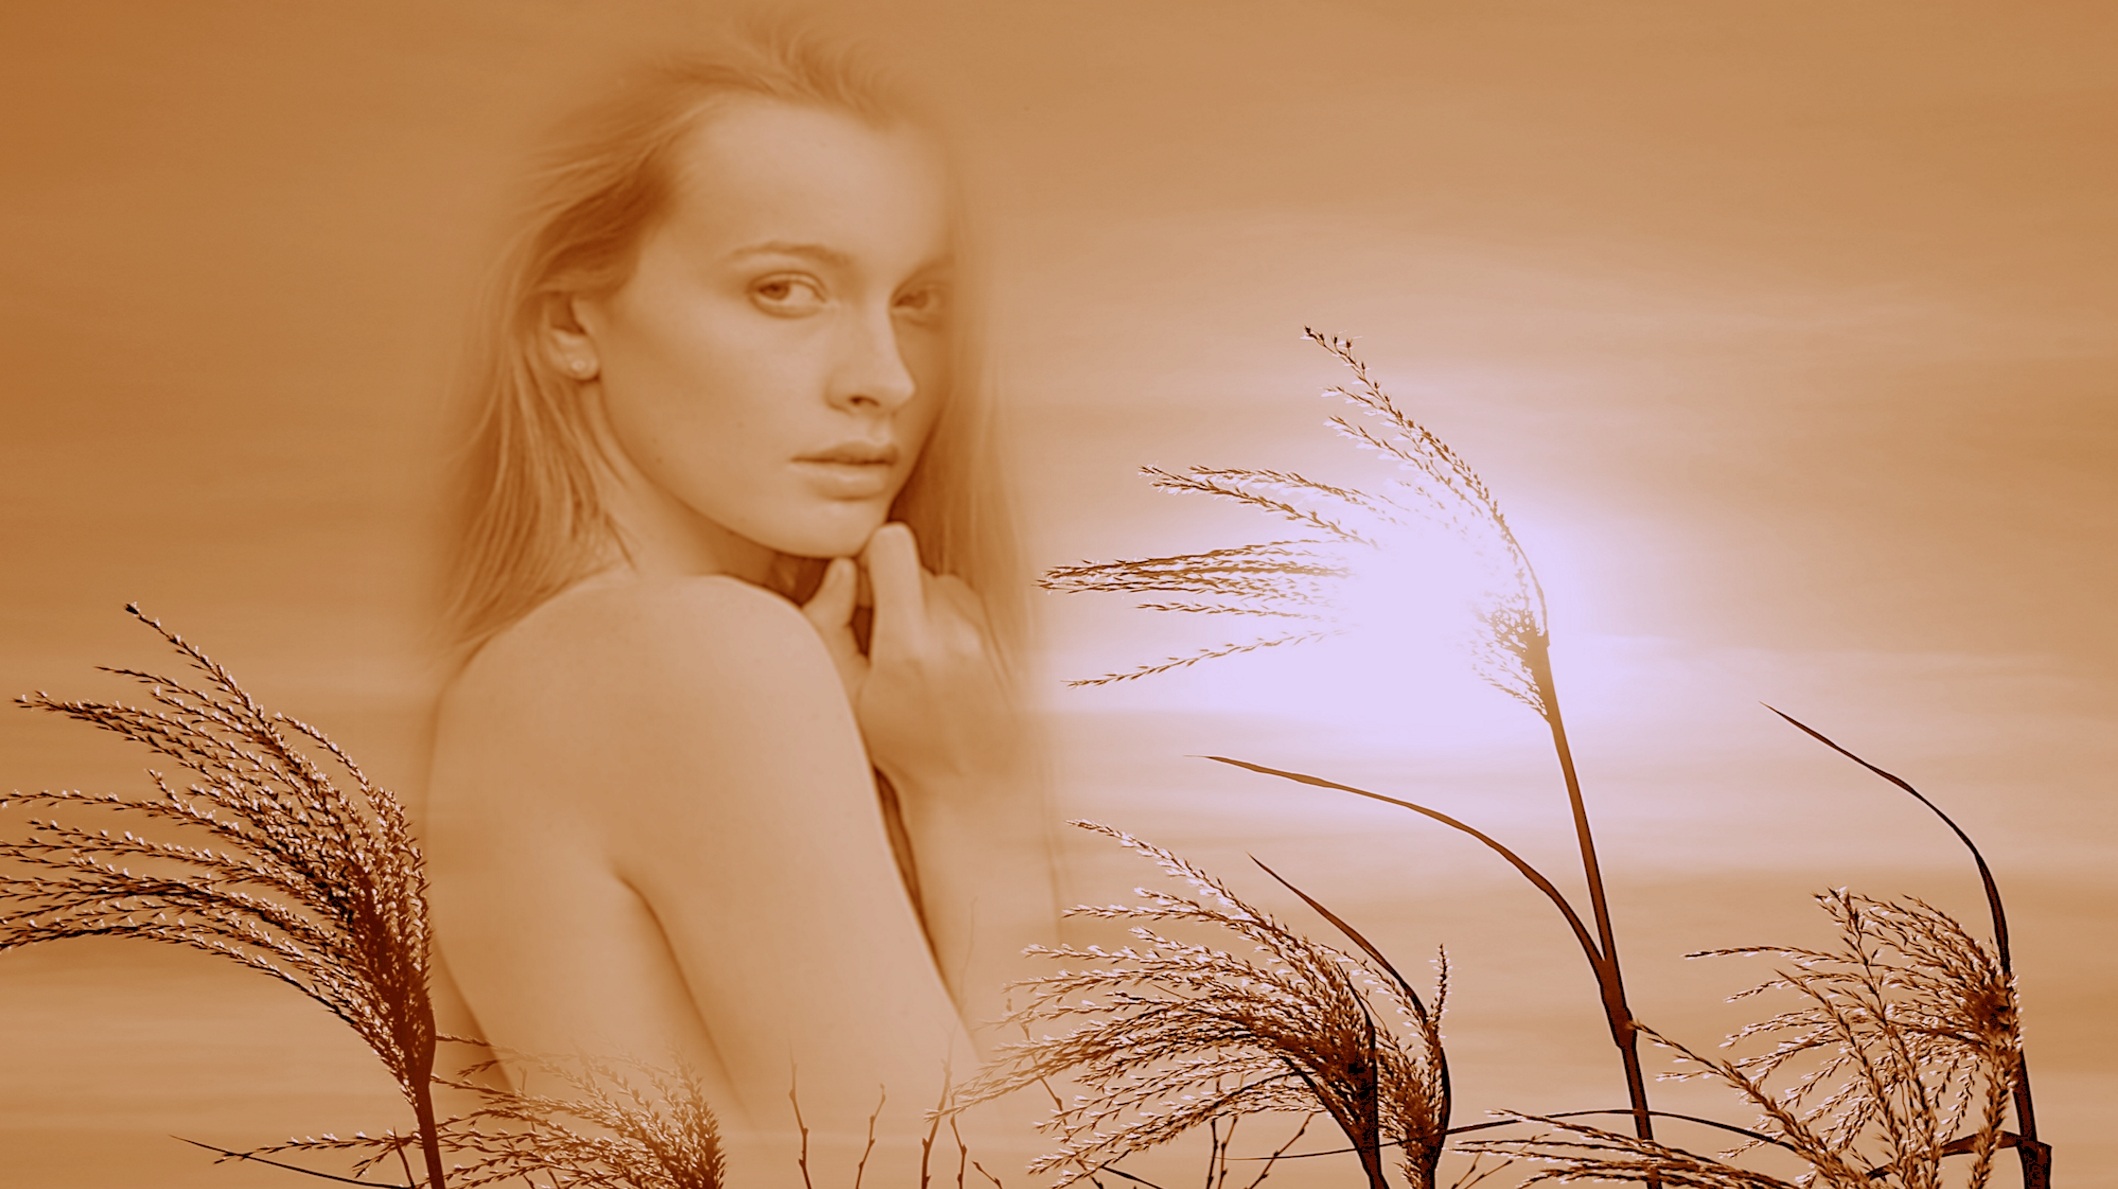
girl, woman, photography, sunlight, morning, reed, love, model, romance, human body, photograph, skin, beauty, image, organ, mood, emotion, grasses, back light, photo shoot, human positions, art model